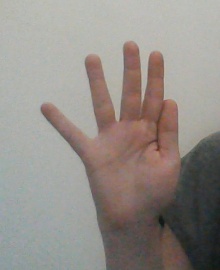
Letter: sheen